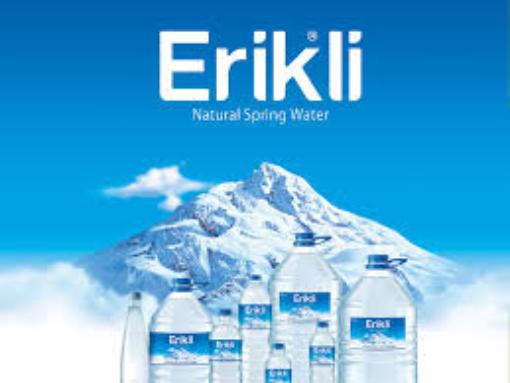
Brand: Erikli
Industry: Food